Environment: real
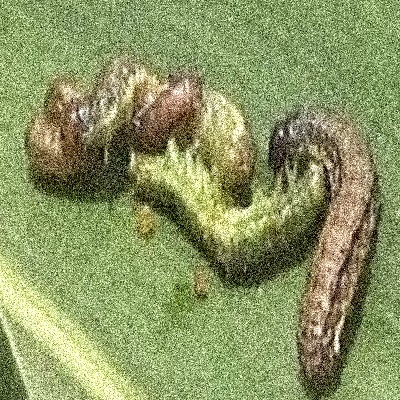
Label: fall_armyworm